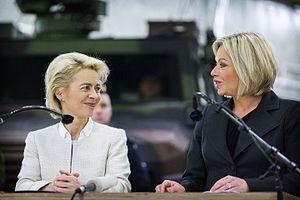
Ursula von der Leyen [ˈʔʊʁzula fɔn deːɐ̯ ˈlaɪən], née Albrecht le 8 octobre 1958 à Ixelles, est une femme politique allemande. Membre de l’Union chrétienne-démocrate, elle est ministre fédérale entre 2005 et 2019 et présidente de la Commission européenne depuis 2019.